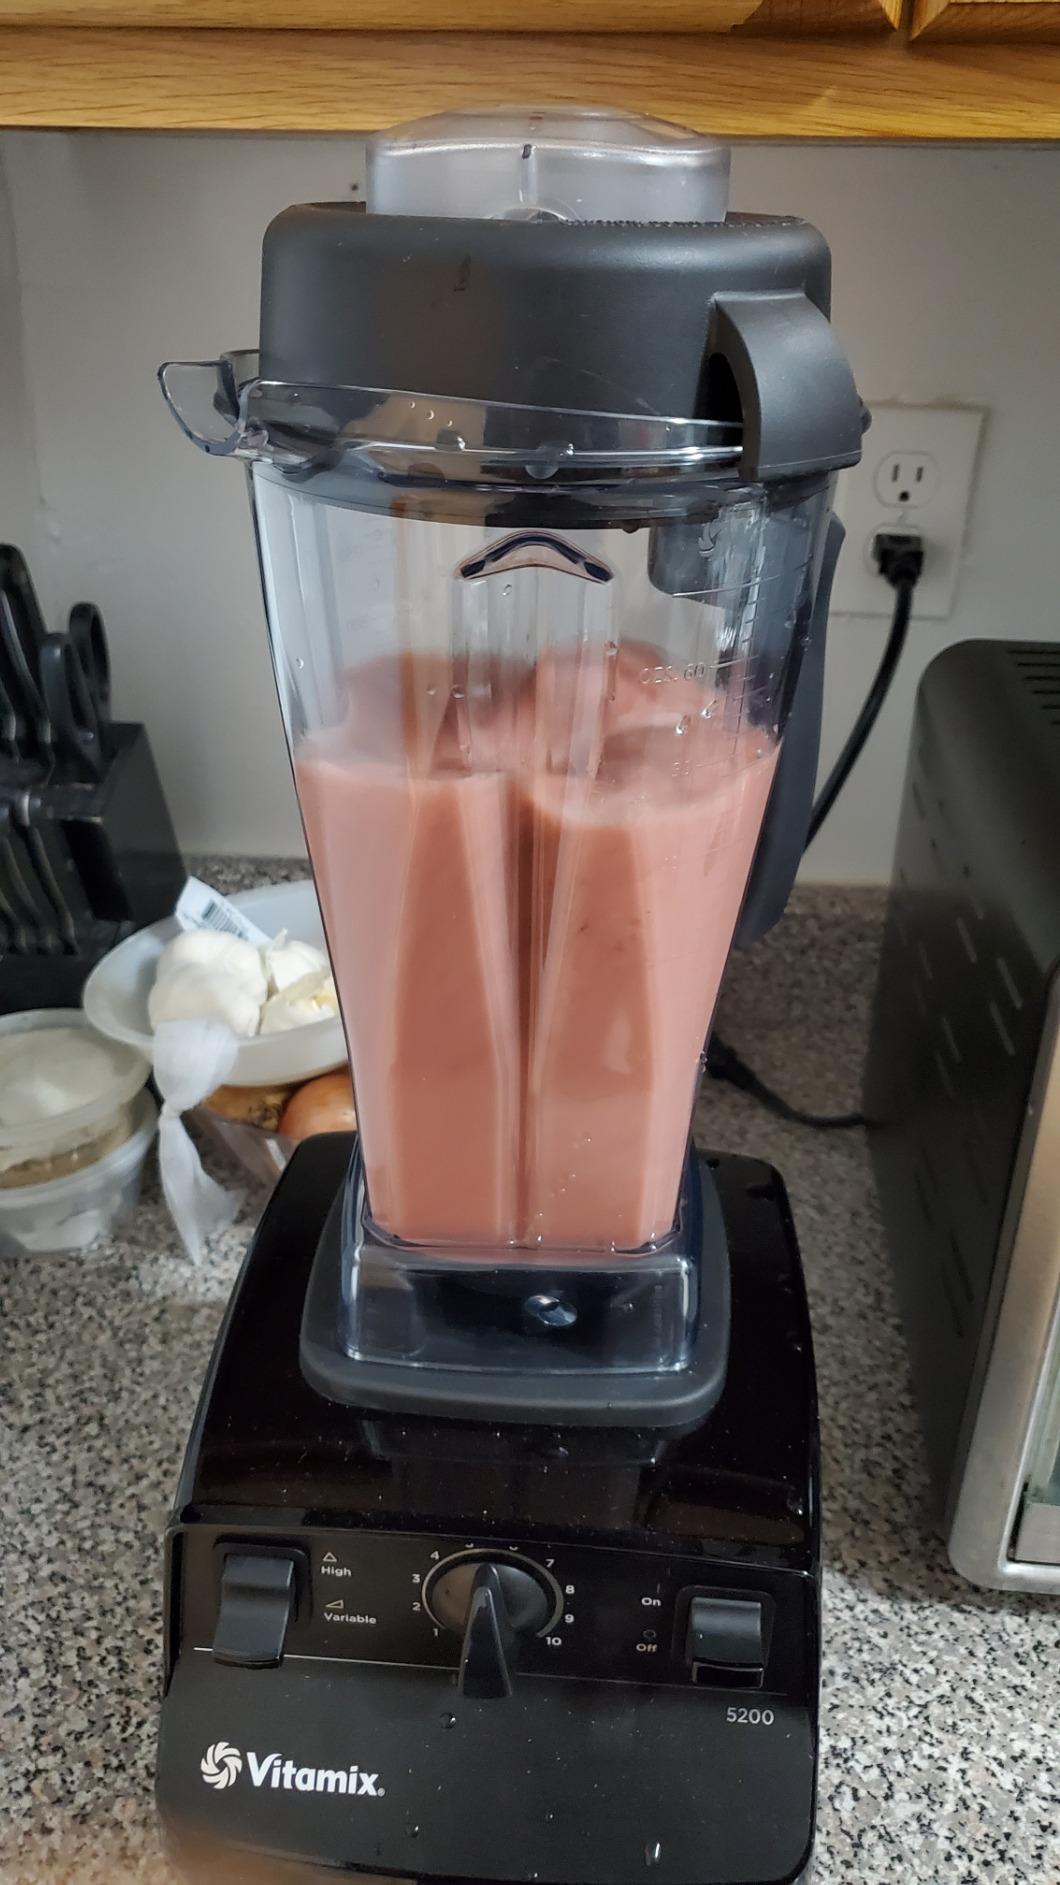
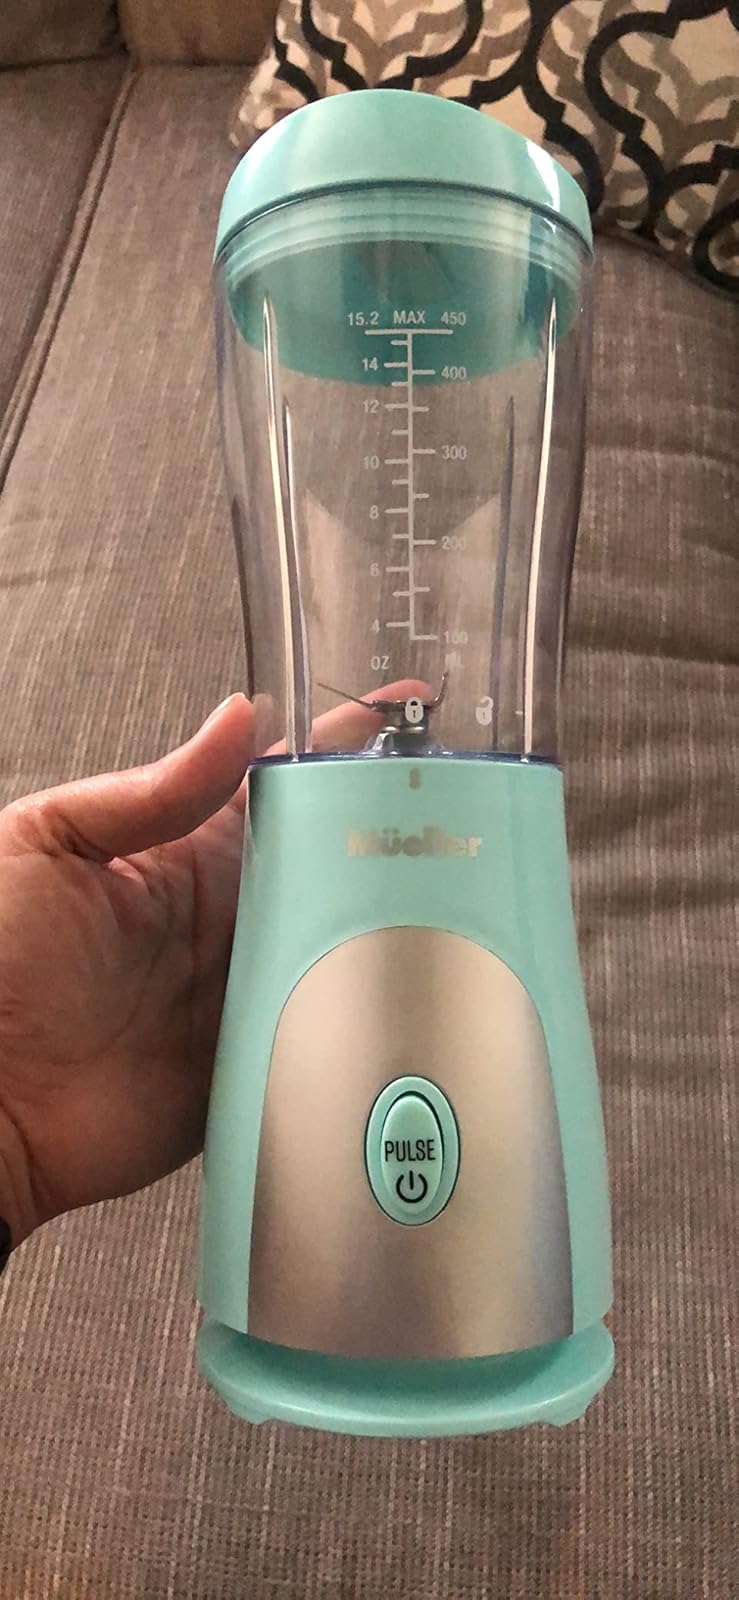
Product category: items_blender
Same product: no